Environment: real
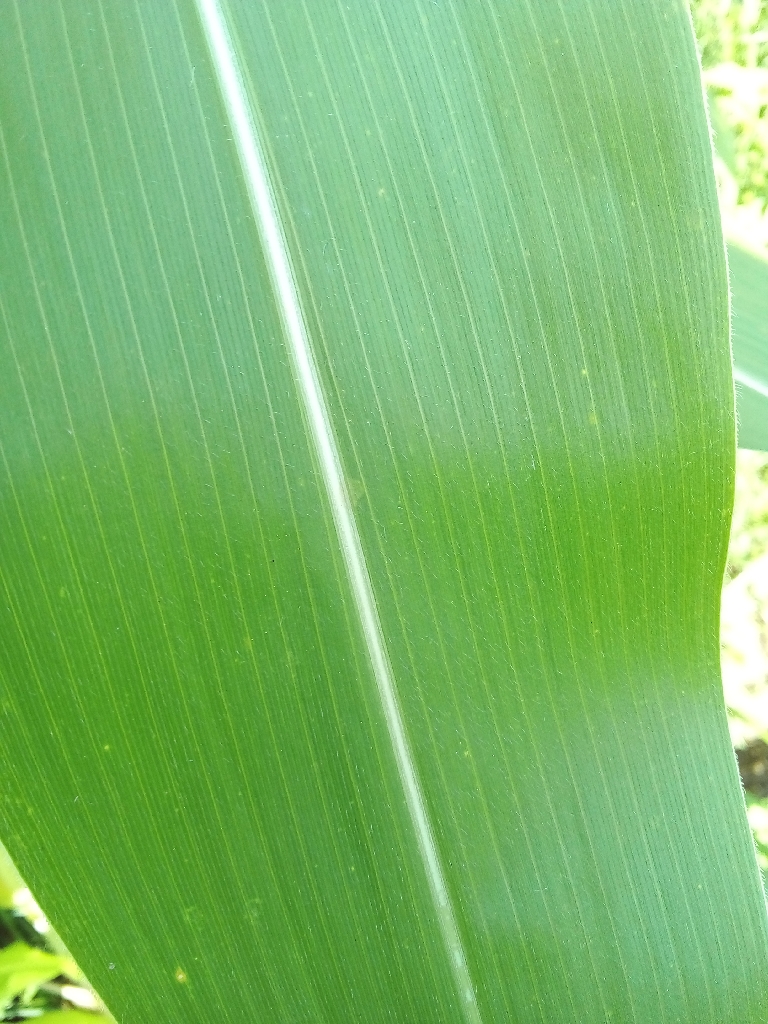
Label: healthy